Raker Act

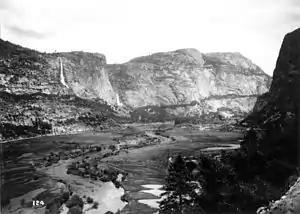
Hetch Hetchy Valley before the Raker Act

There have been ongoing allegations that the Act is being breached by private profits being made; and there have also been several campaigns aimed at removing the dam and restoring the valley.